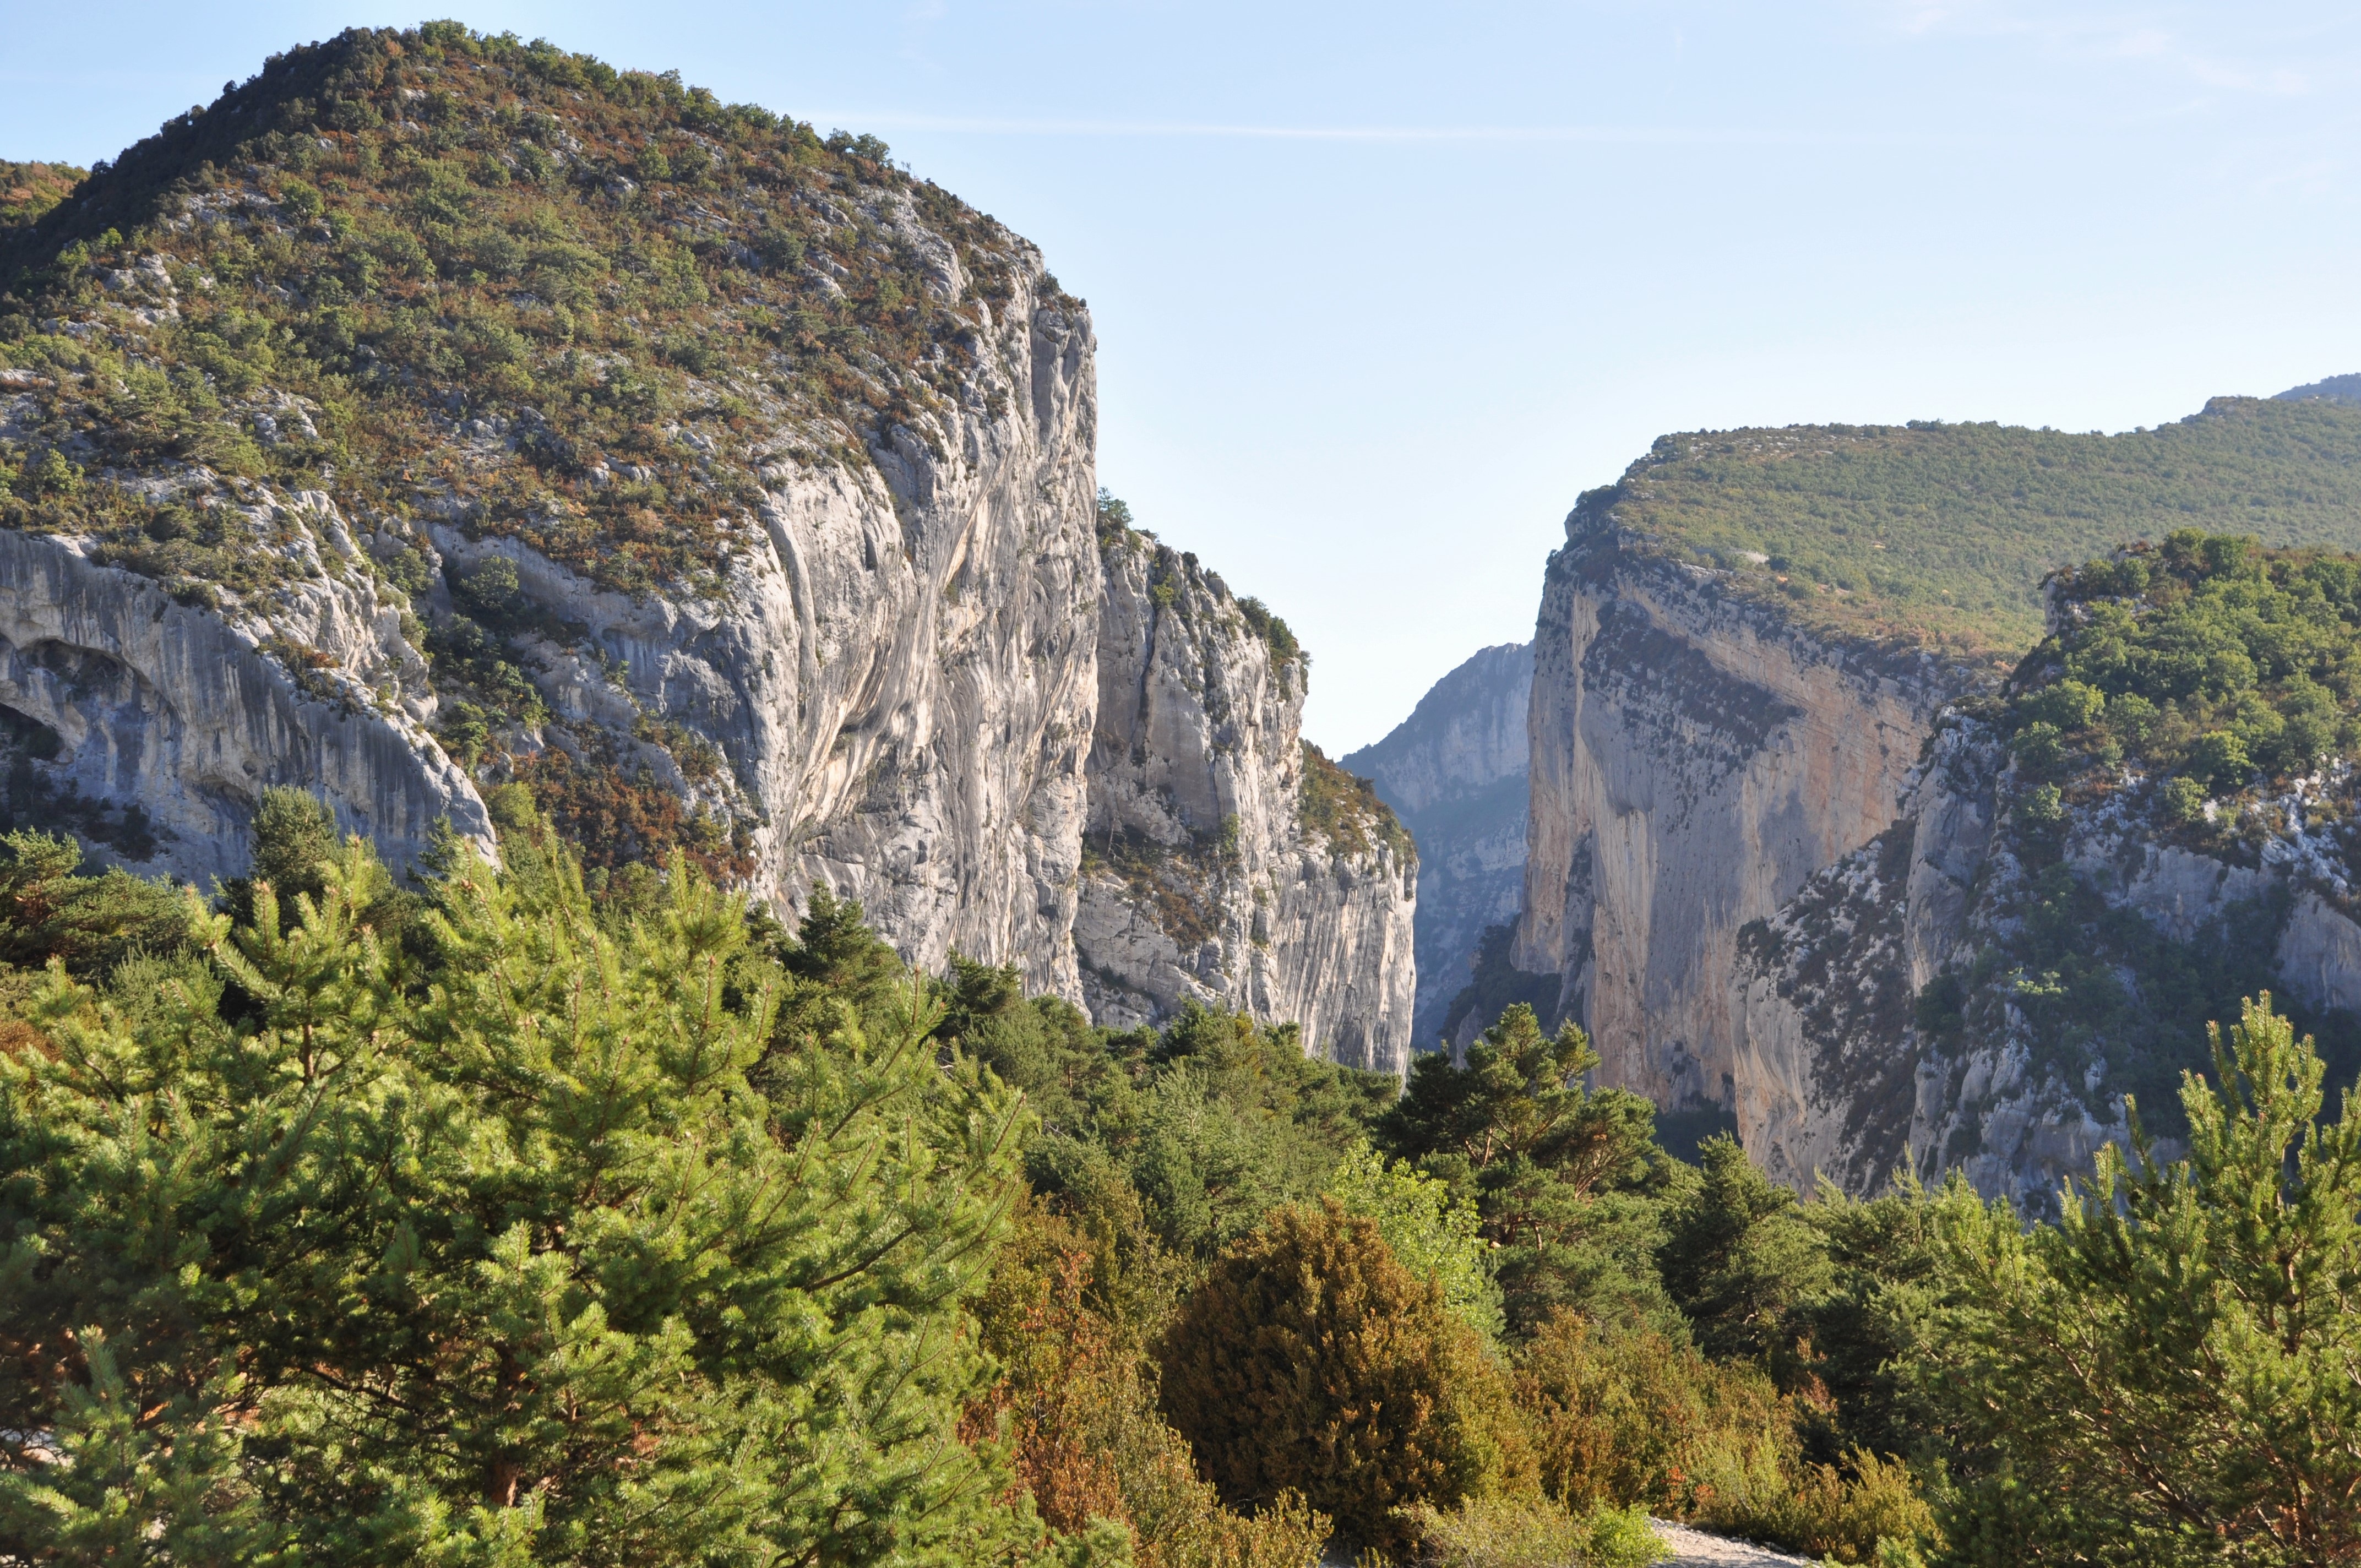
landscape, water, nature, rock, mountain, river, valley, mountain range, summer, formation, cliff, france, green, park, ride, canyon, tourism, terrain, national park, ridge, geology, badlands, plateau, provence, gorges, verdon, landform, south of france, gorges du verdon, geographical feature, mountainous landforms